Habsburg–Ottoman war of 1565–1568

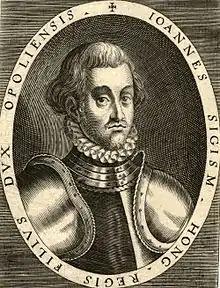
John Sigismund Zapolya

On September 6, Sultan Suleiman died in the Turkish camp. Sokollu Mehmed Pasha, knowing that the news could drastically lower the morale of the troops, kept the information about Suleiman's death in secret. On September 8 Nikola Zrinski gave the Turks the final battle, the Szigetvár garrison fought valiantly but was unable to defeat such a large Ottoman army. Zrinski and almost all the defenders died in the heroic battle, only 7 soldiers managed to escape. After capturing the citadel, the Turks rushed in for the loot, there was an unexpected explosion of gunpowder in the citadel which claimed the lives of many Janissaries.